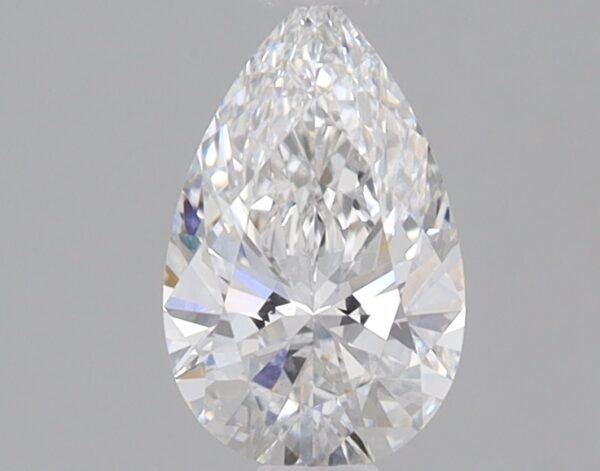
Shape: pear
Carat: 0.74
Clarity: VS1
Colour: E
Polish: EX
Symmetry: EX
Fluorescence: NONE
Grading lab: IGI
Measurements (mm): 8.18 x 5.12 x 3.13